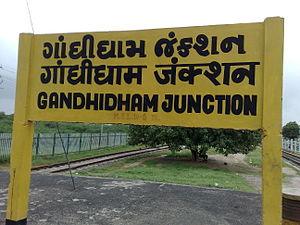
Gandhidham est une ville indienne située dans le district de Kutch dans l'État du Gujarat. En 2011, sa population était de 248 705 habitants.